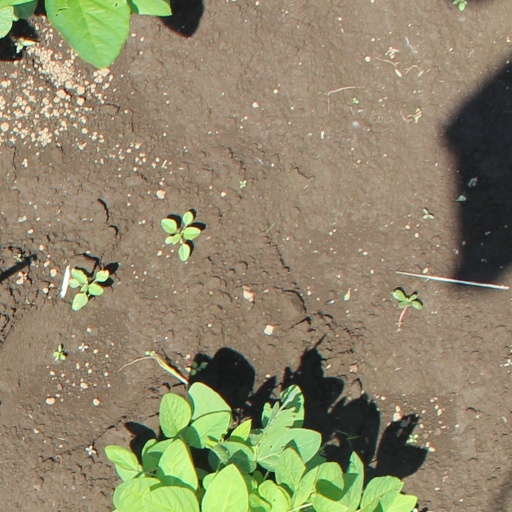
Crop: soybean